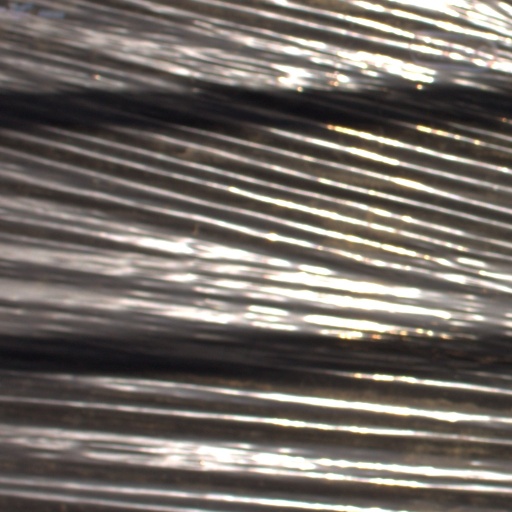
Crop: Jerusalem artichoke